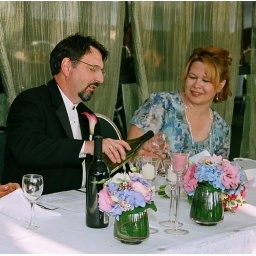
Nice shot of table flowers done by local Granville Island Market Florist